Yang Hyo-jin

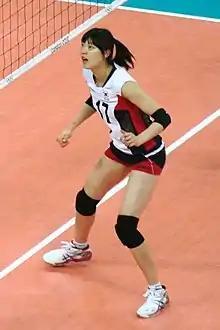

Yang Hyo-Jin (born 14 December 1989) is a South Korean volleyball player. She currently plays for the Korean club Hyundai Engineering & Construction Hillstate. She is a former member of the South Korea women's national volleyball team which placed fourth in the 2012 Summer Olympics and 2020 Summer Olympics and fifth in the 2016 Summer Olympics.